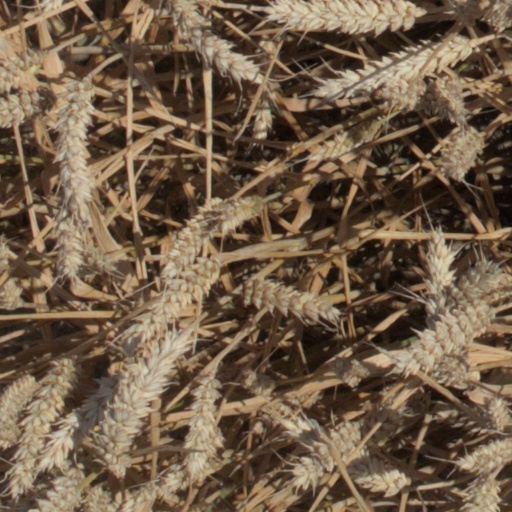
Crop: wheat